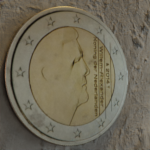
Coin value: 2euro
Country: nl
Edition: 2Euro